Castle Rushen

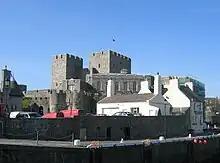
Castle Rushen, with the "Castle Arms" in the foreground

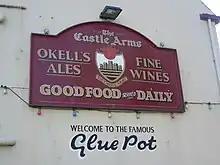
Pub sign of the "Castle Arms"

In 1988, control of the castle was handed over to Manx National Heritage for restoration, being opened in July 1991 by the Earl of Derby as the first major Manx heritage site. Castle Rushen is one of four Manx National Heritage sites in Castletown, the others being the Nautical Museum, The Old Grammar School and the Old House of Keys.